Ian Gillan

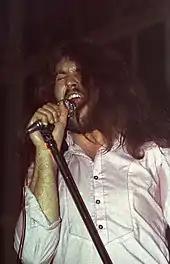
Gillan onstage with Deep Purple in Hamburg, 1971

Gillan made his first onstage appearance with Deep Purple at the Speakeasy in London's West End on 10 July. As the band had only been rehearsing for a few weeks, they relied on older instrumentals such as "Wring That Neck" and "Mandrake Root" to fill in a set. Unsure of what to do, Gillan found a pair of congas onstage, and decided to play them during these instrumental sections.